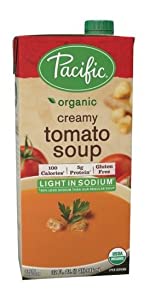
Waste category: cardboard